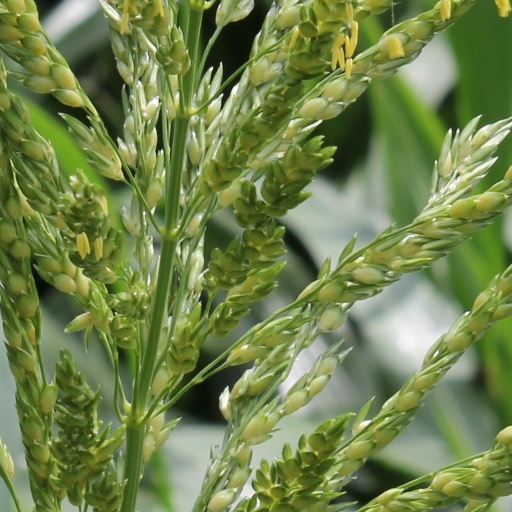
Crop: sorghum